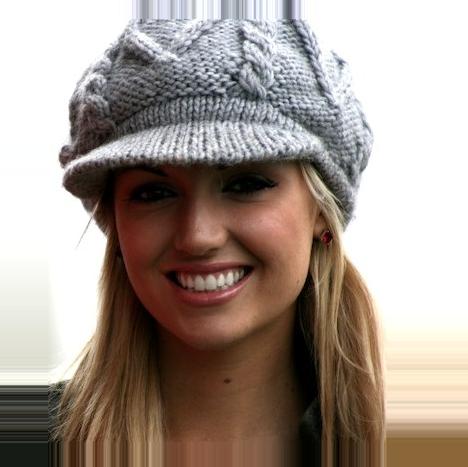
Age: 23